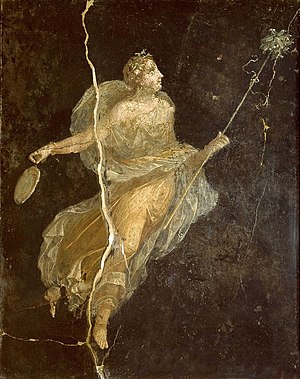
Romersk vægmaleri / Enkeltbilleder og særformer / Andre typer
Romerske vægmalerier inddeles i de forskellige stilarter, der blev brugt i det romerske rige fra det 3. århundrede f.Kr. til senantikken. Hverken før eller senere har vægmalerier haft så stor udbredelse. De findes i de riges boliger, men også i små beboelsesbygninger i den dybeste provins, fra Britannien til Egypten, fra Pannonien til Marokko.